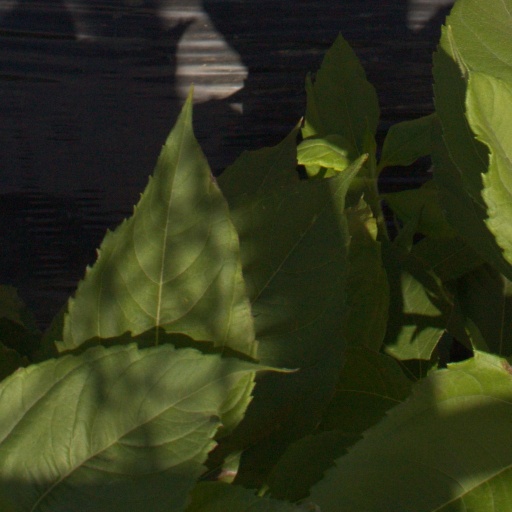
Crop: Jerusalem artichoke